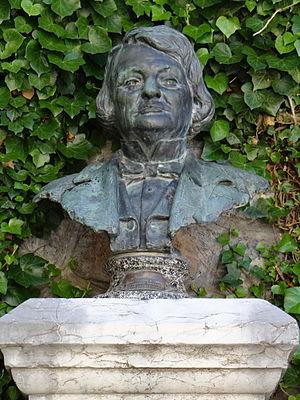
Beuil - Buste de Joseph Garnier à l'emplacement de sa maison détruite en 1938 pour désenclaver l'église
Beuil est une commune française située dans le département des Alpes-Maritimes, en région Provence-Alpes-Côte d'Azur.